Clarinet

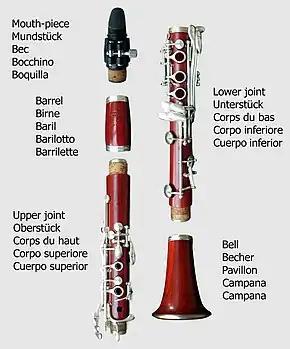
The construction of a Boehm system clarinet

The number of keys was limited because their felt pads did not seal tightly. Iwan Müller invented the stuffed pad, originally made of kid leather. These in combination with countersunk tone holes sealed the keyholes sufficiently to permit the use of an increased number of keys. In 1812 Müller presented a clarinet with seven finger holes and thirteen keys, which he called "clarinet omnitonic" since it was capable of playing in all keys. It was no longer necessary to use differently tuned clarinets for a different keys. Müller is also considered the inventor of the metal ligature and the thumb rest. During this period the typical embouchure also changed, orienting the mouthpiece with the reed facing downward. This was first recommended in 1782 and became standard by the 1830s.